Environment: real
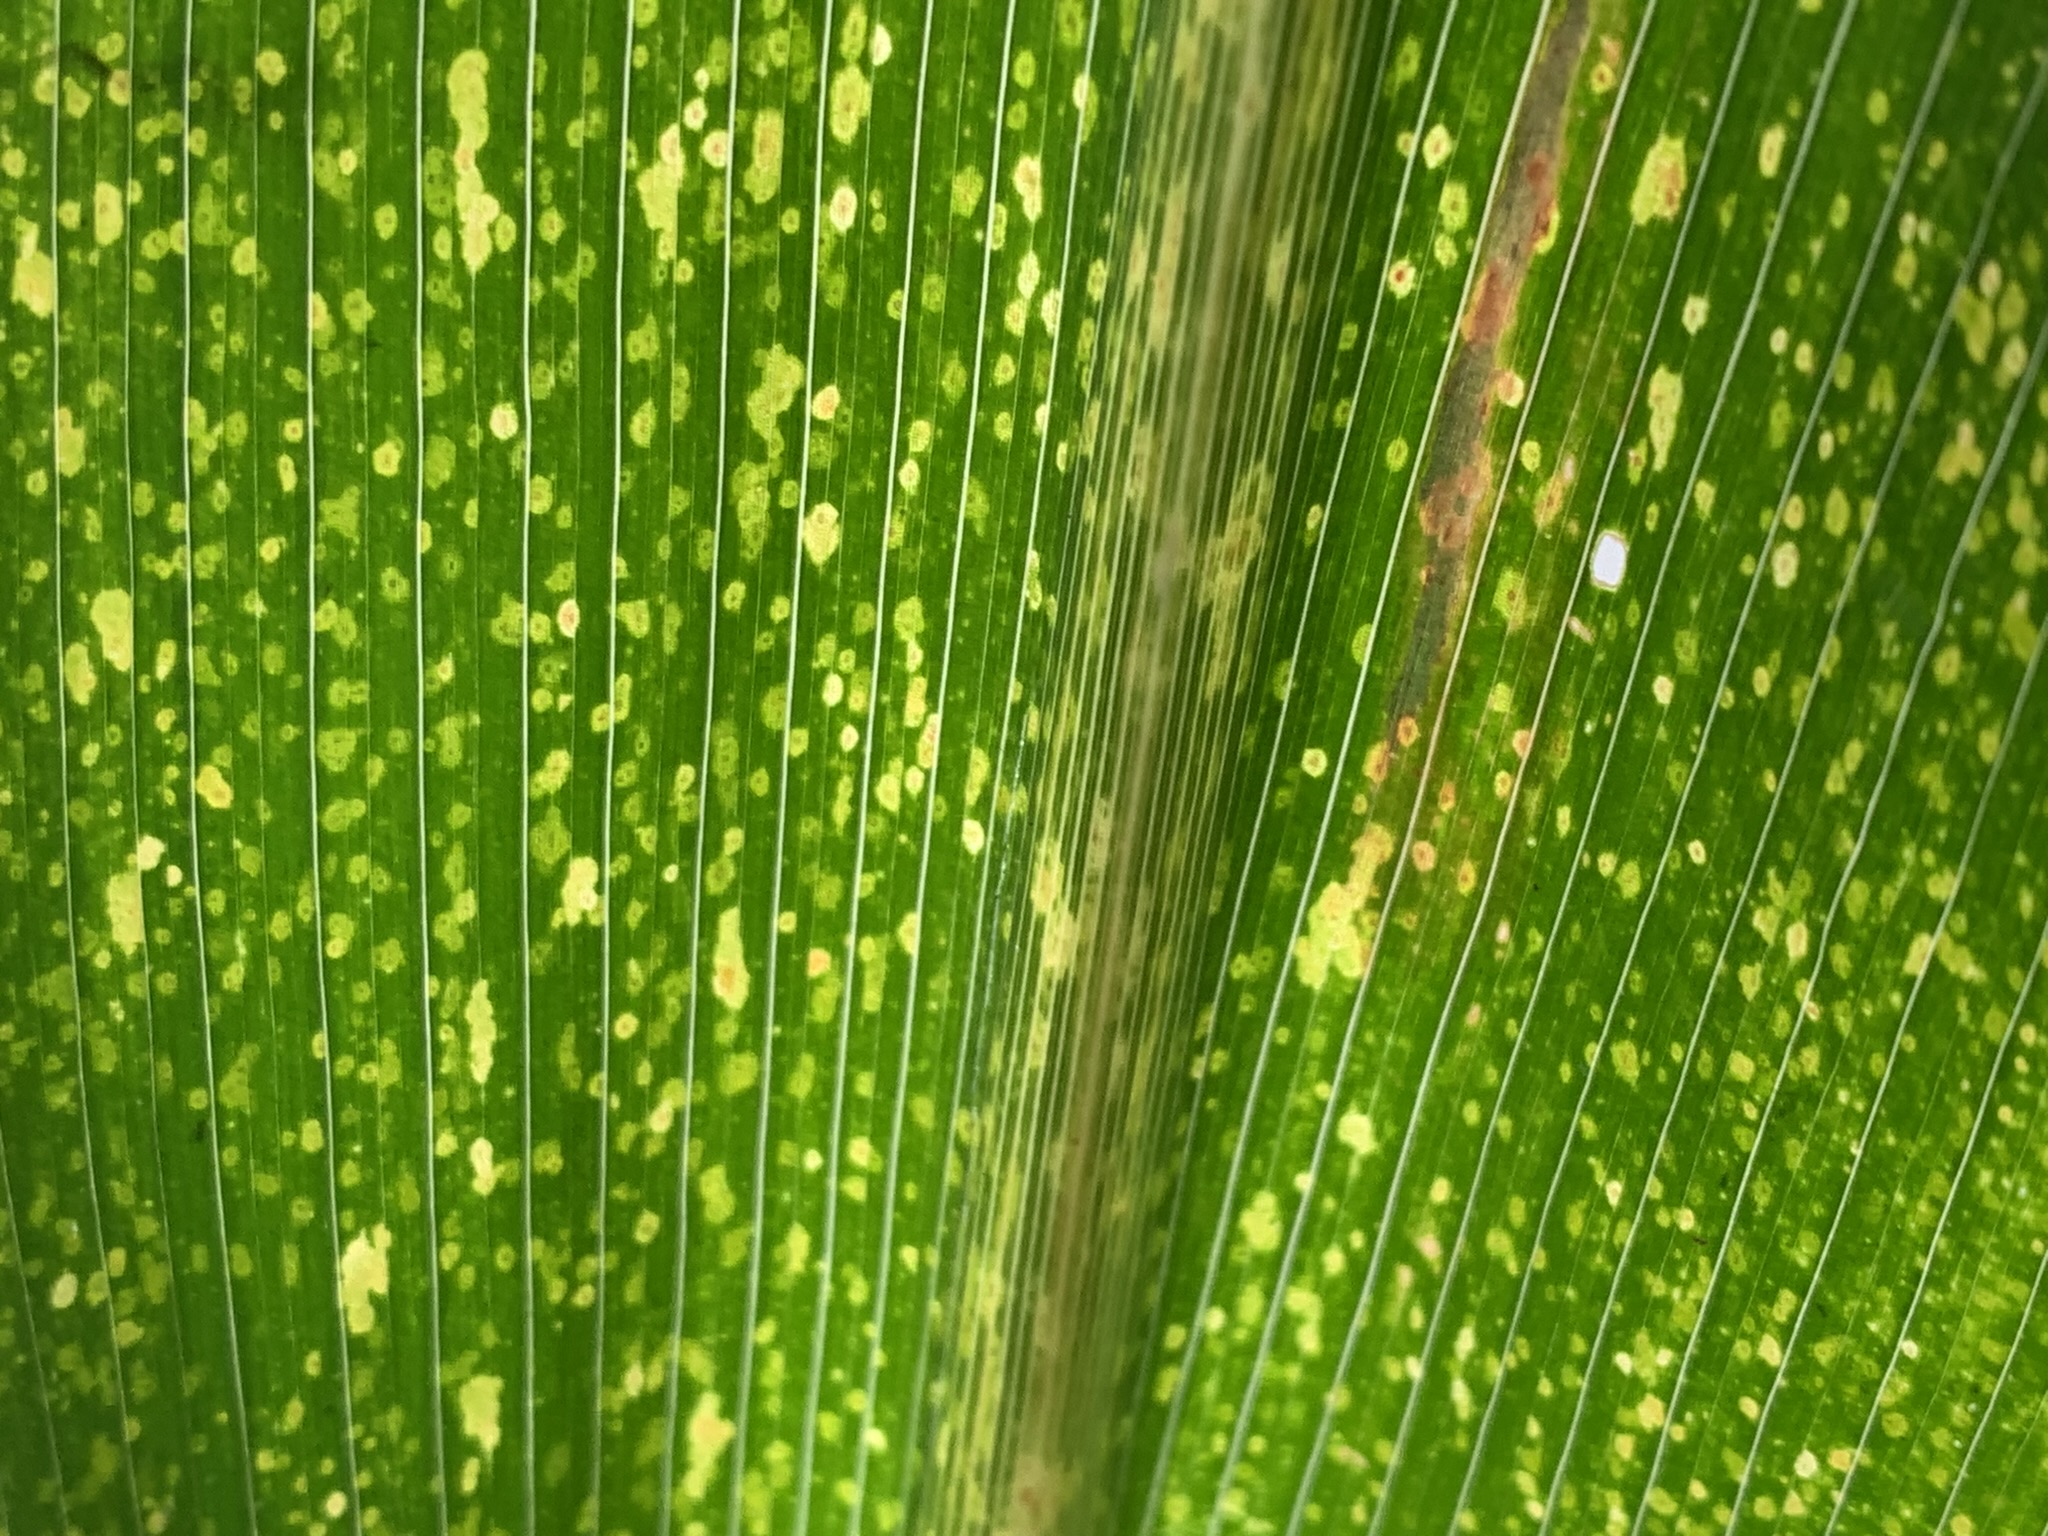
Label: lethal_necrosis